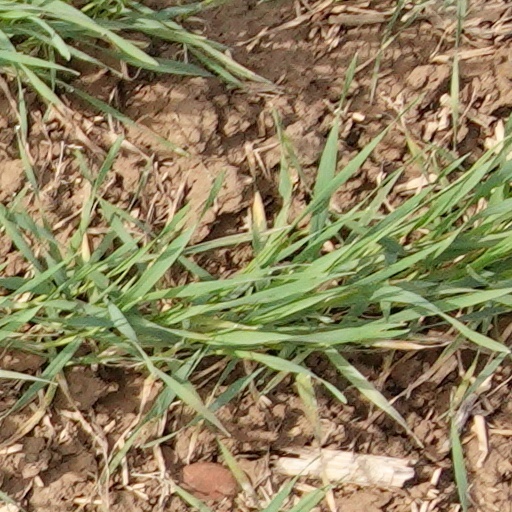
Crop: wheat